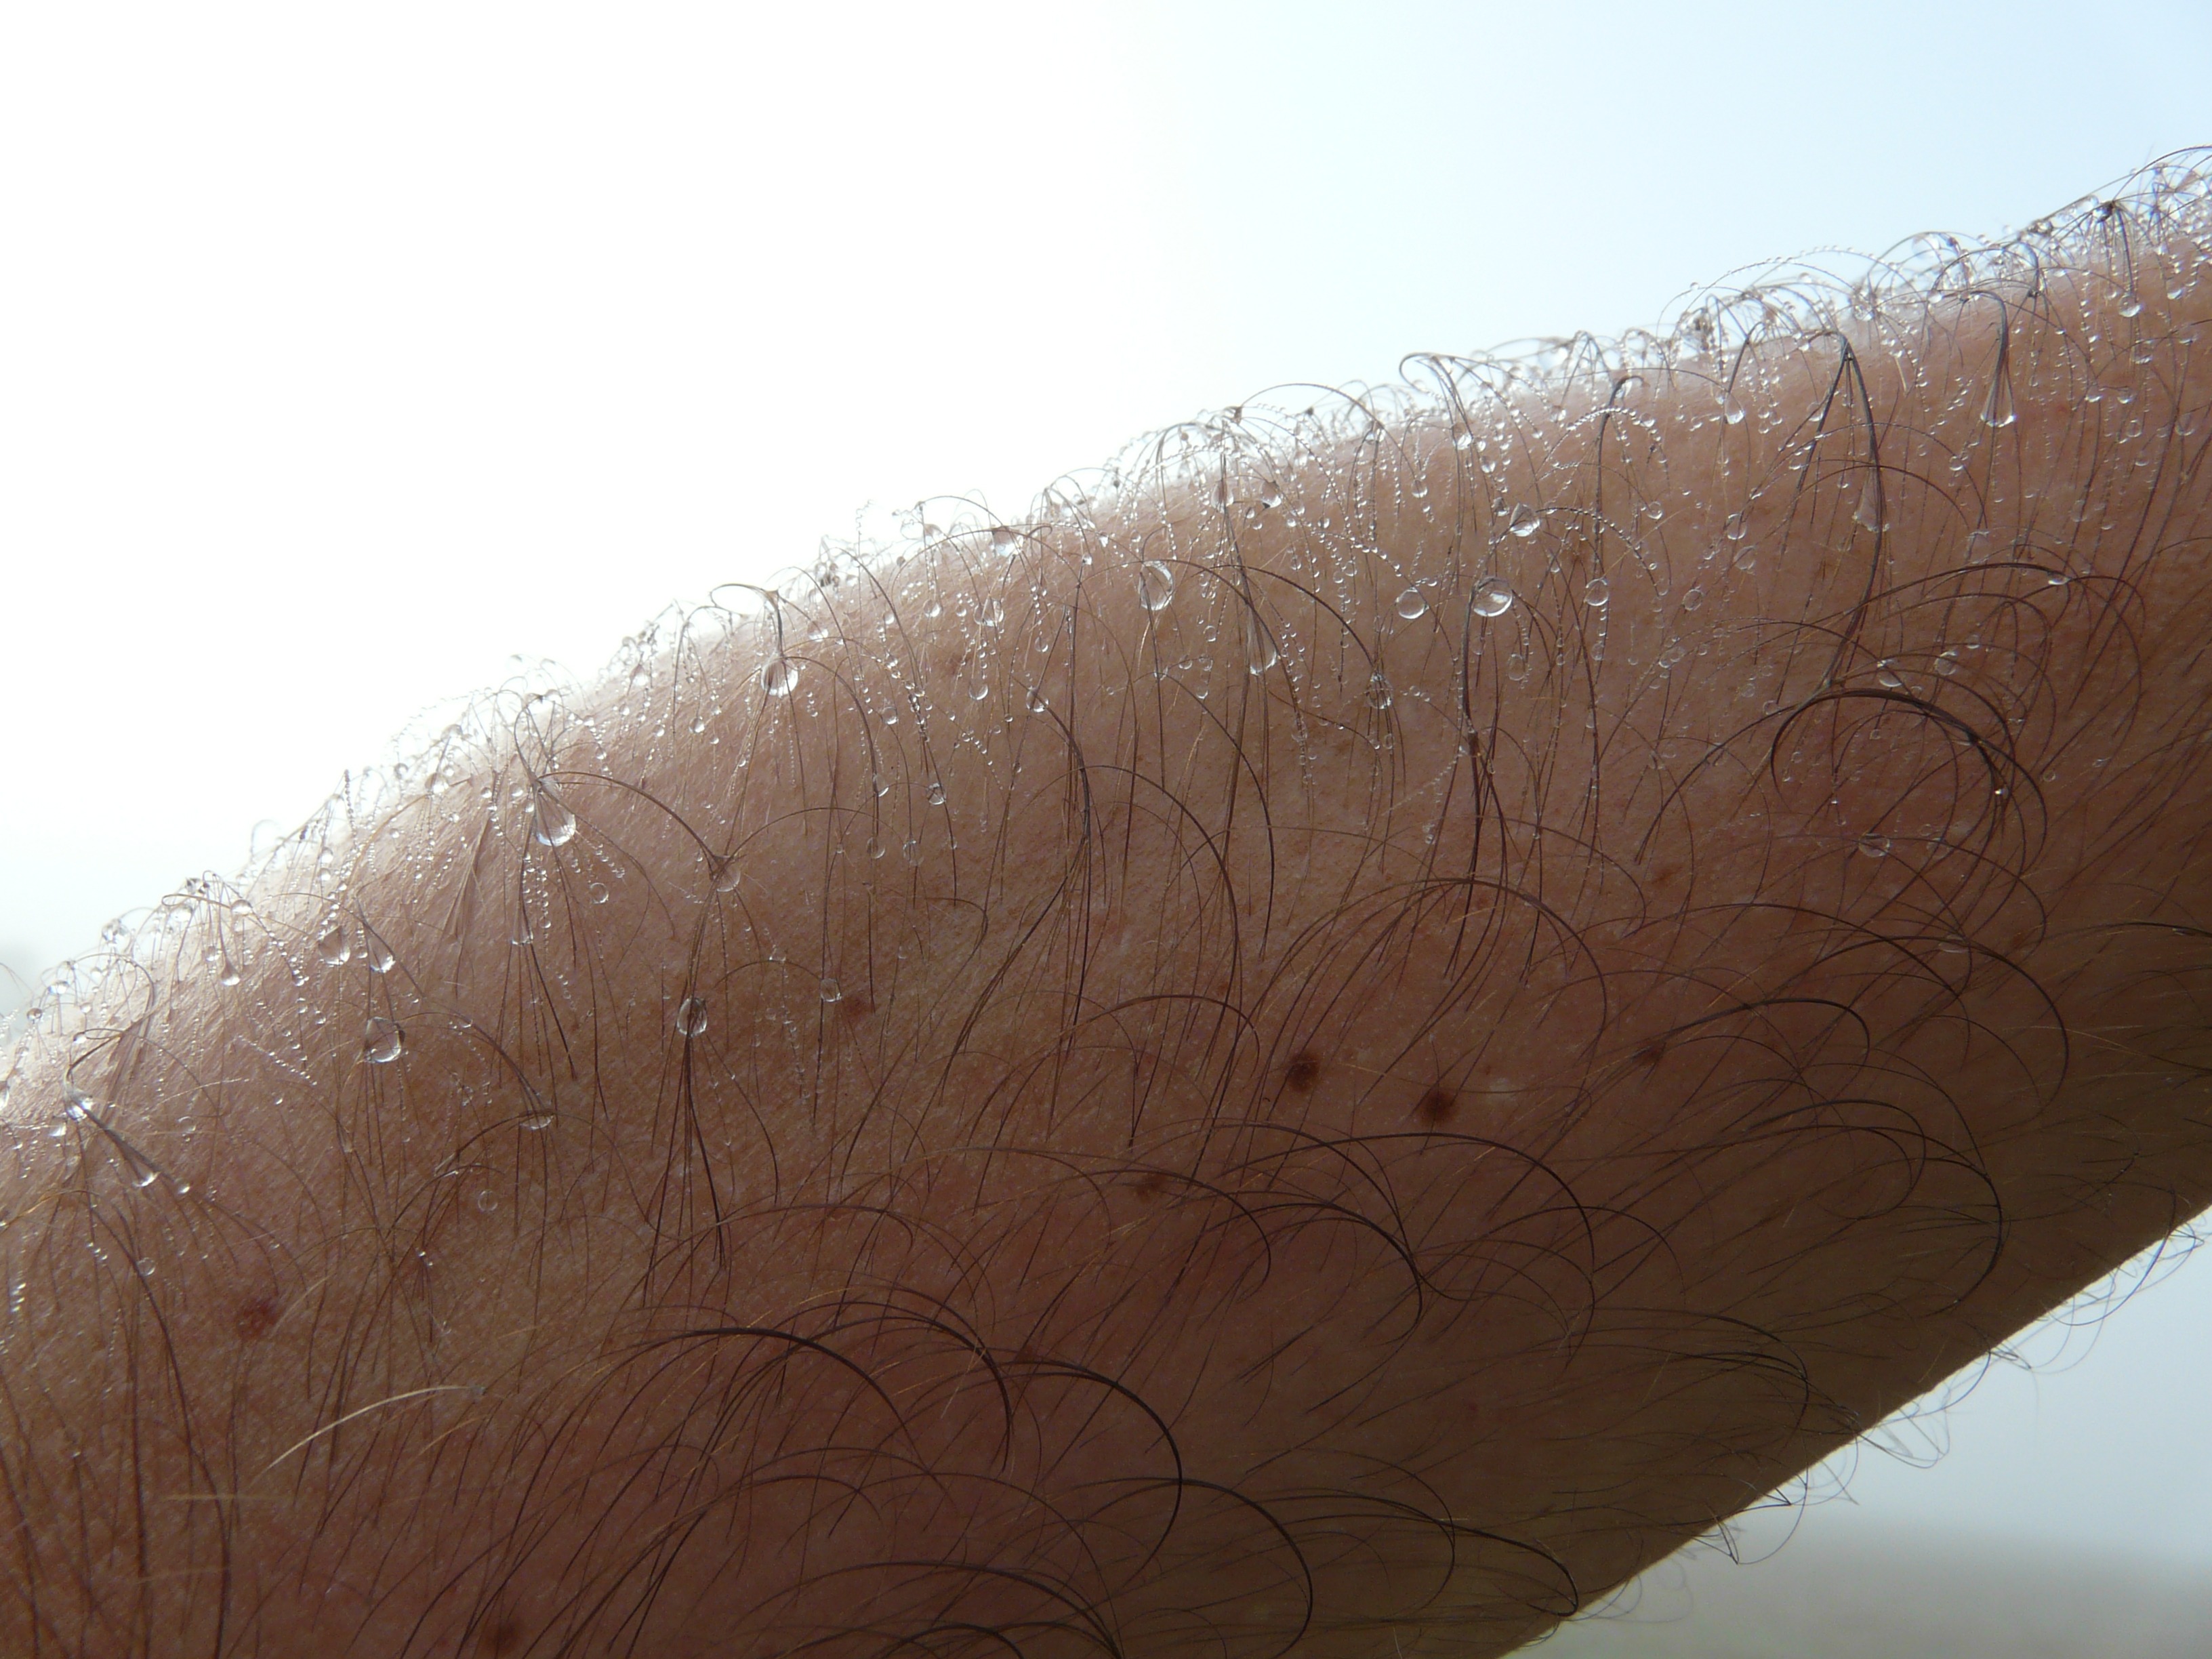
wing, wood, hair, fog, leaf, brown, arm, material, circle, close up, dewdrop, skin, shape